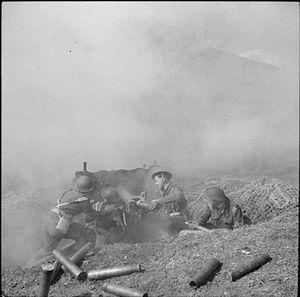
Les fumées de tir sont les fumées produites par la mise à feu de dispositifs pyrotechniques en passant par les tirs d'explosifs. Il s'agit notamment des fumées qui se dégagent du canon d'une arme à feu, ou d'une arme de tir à air comprimé et par extension ou de certains fumigènes.